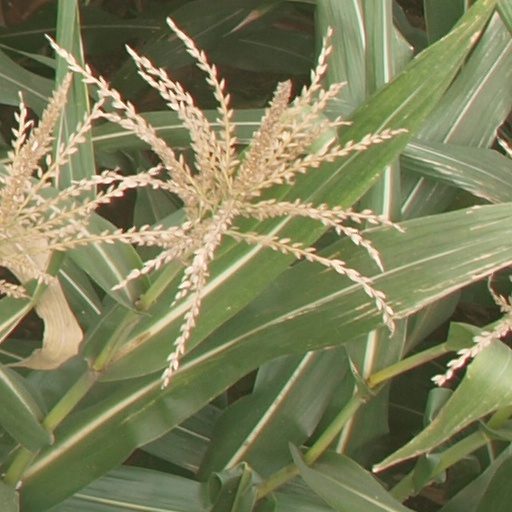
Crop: maize; corn